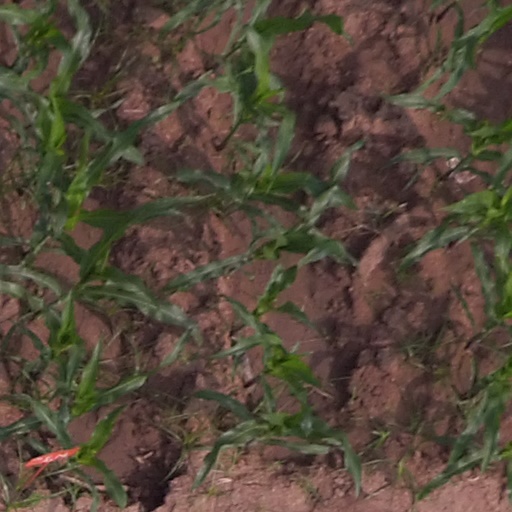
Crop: maize; corn